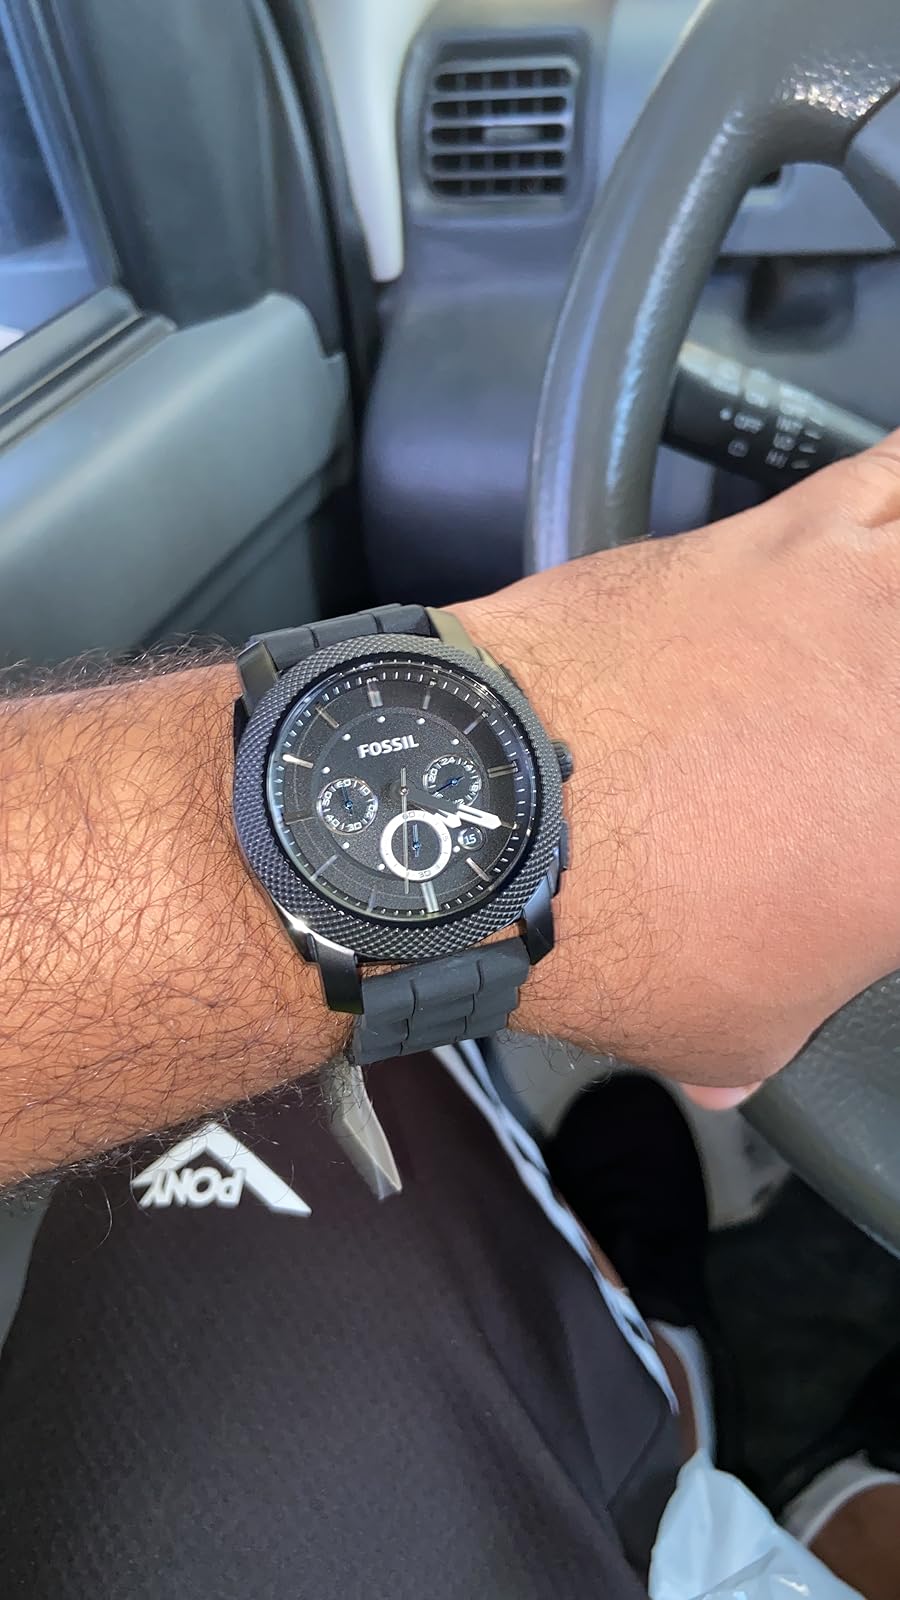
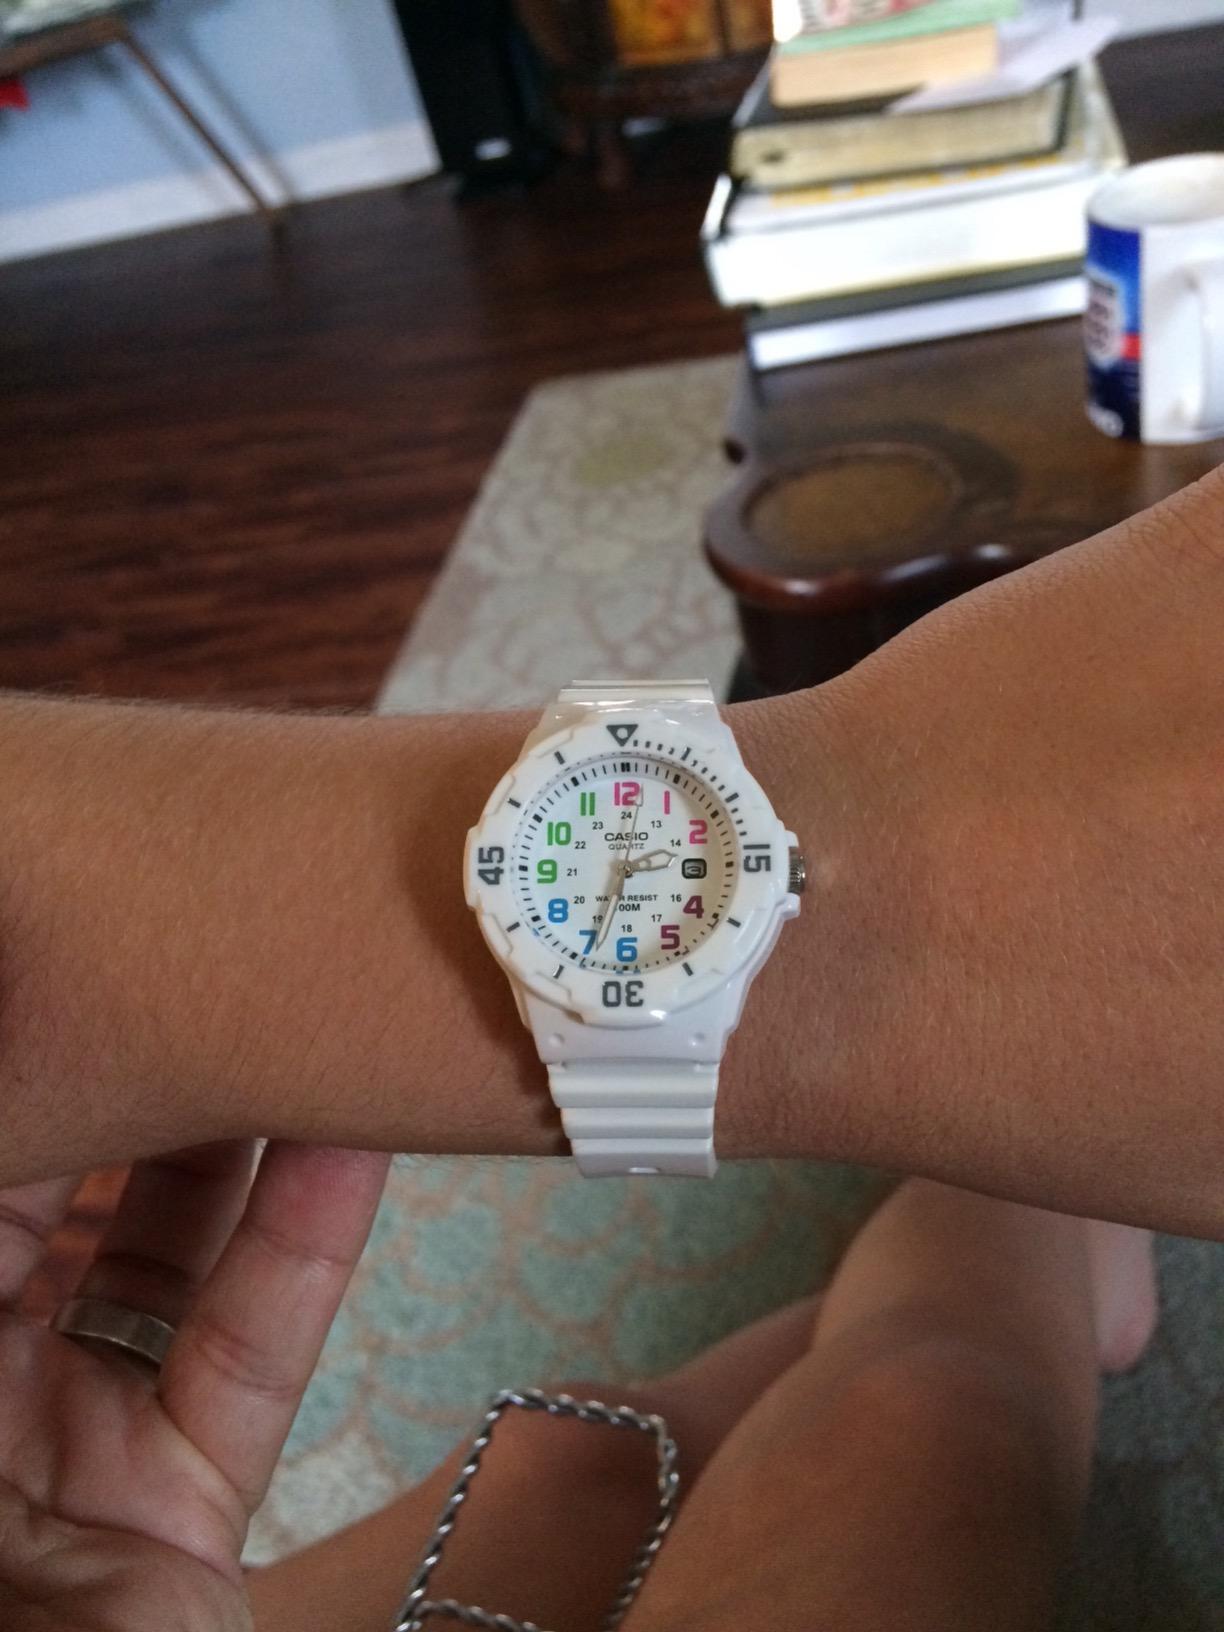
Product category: accessories_watch
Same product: no